Dance (social event)

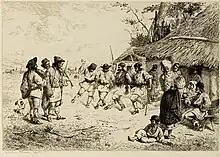
Brîuleţul, Romanian dance, 19th century

In 18th and 19th centuries group dances dominated ballrooms, especially the quadrille.